United States v. Kagama

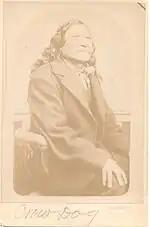
Crow Dog

In 1881, a Brulé Lakota Sioux named Crow Dog killed his government-installed chief. Crow Dog was detained and tried for murder. However, he contended that the United States held no jurisdiction on the reservation. The Supreme Court agreed, confirming Crow Dog's assertion that they lacked jurisdiction because the crime occurred in Indian country between two Indians. In the opinion issued by Justice Stanley Matthews for the Supreme Court in "Ex parte Crow Dog" in 1883, the Court implied that if Congress intended to exert legislative authority over these tribes they must pass an explicit law granting jurisdiction to the federal courts over Indian-on-Indian crime in Indian country, and then the Court would confirm its constitutionality.